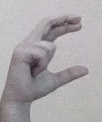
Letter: thal